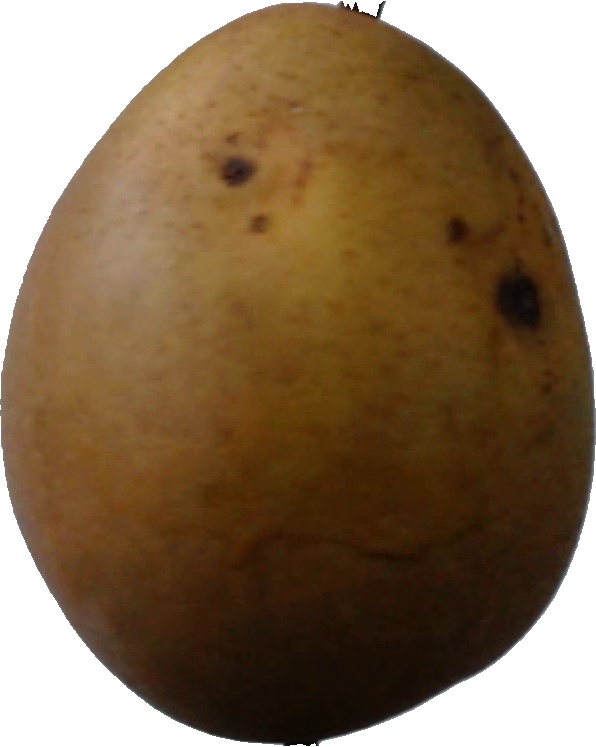
Label: pear_3